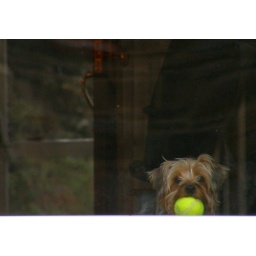
Doggie behind a storm door, barking with his ball in his mouth. What a cute pup.